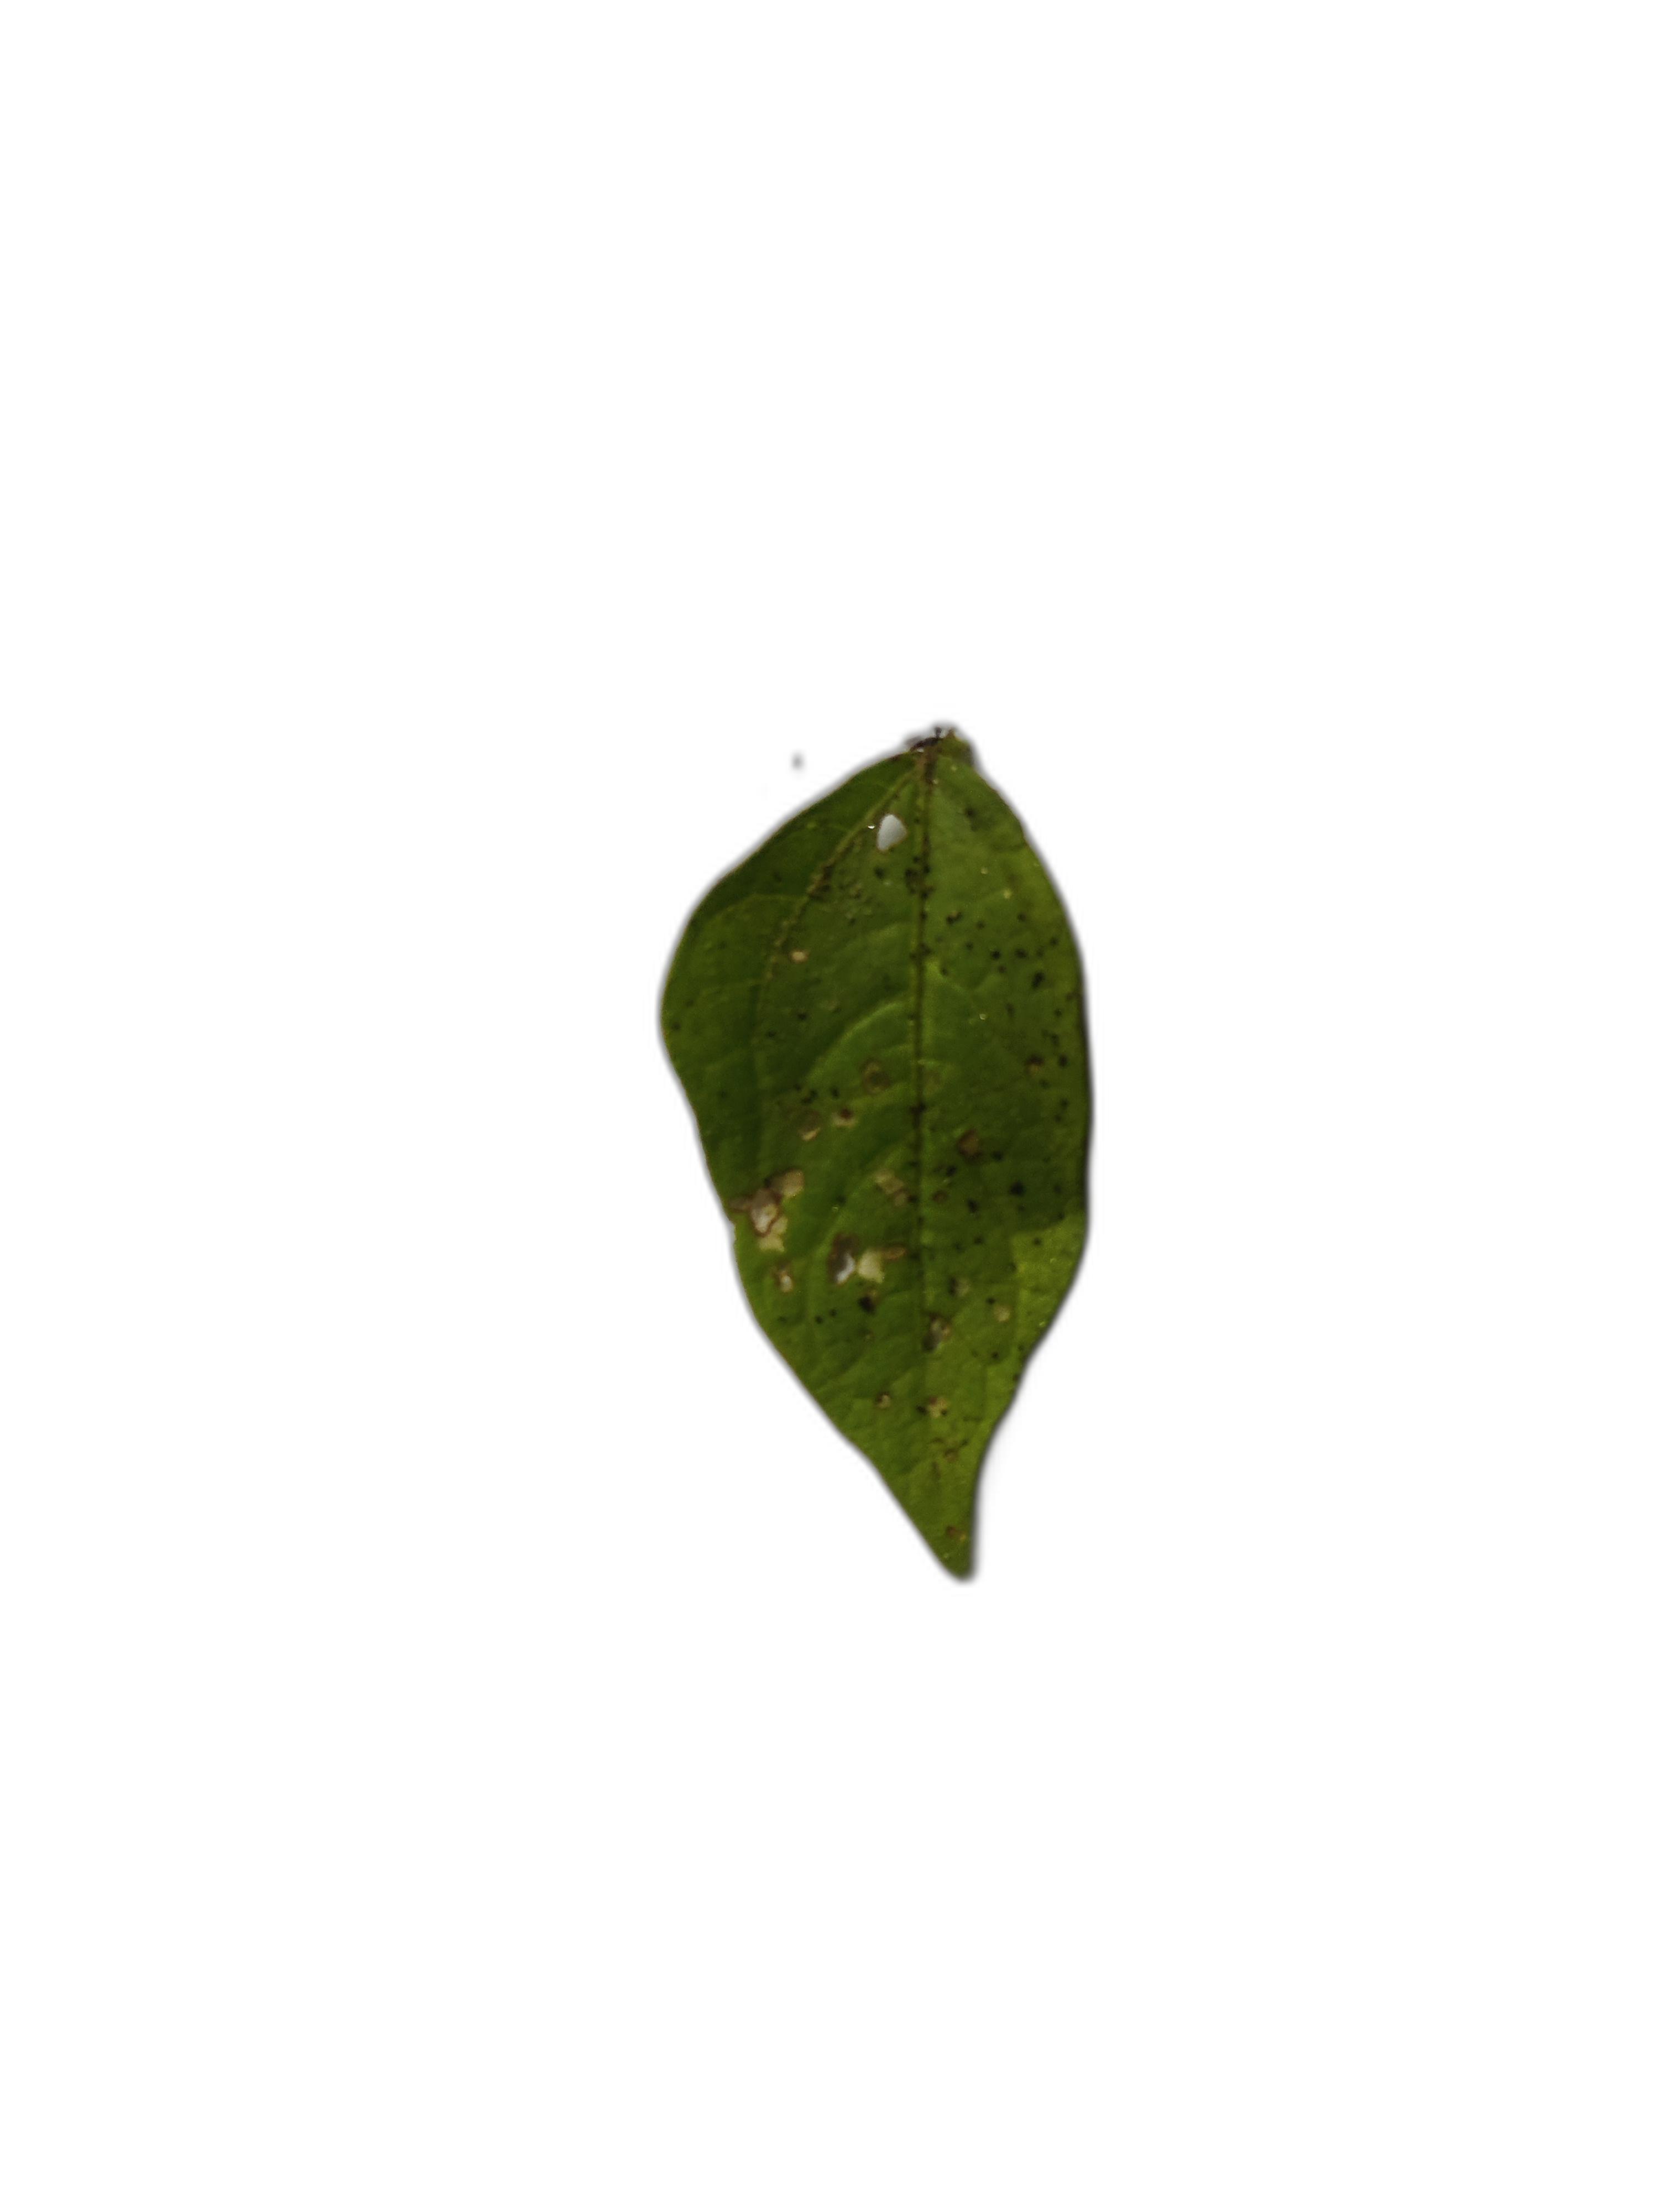
Label: Insect